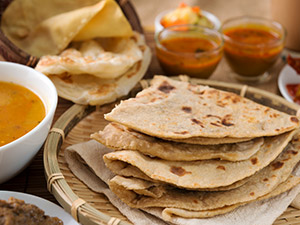
Dish: chapati